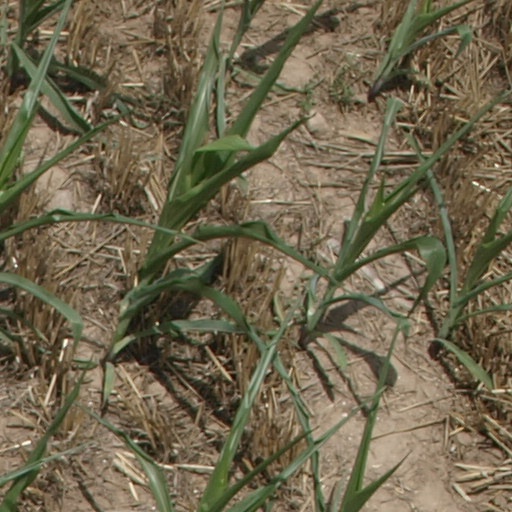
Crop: maize; corn